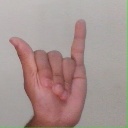
अक्षर: य